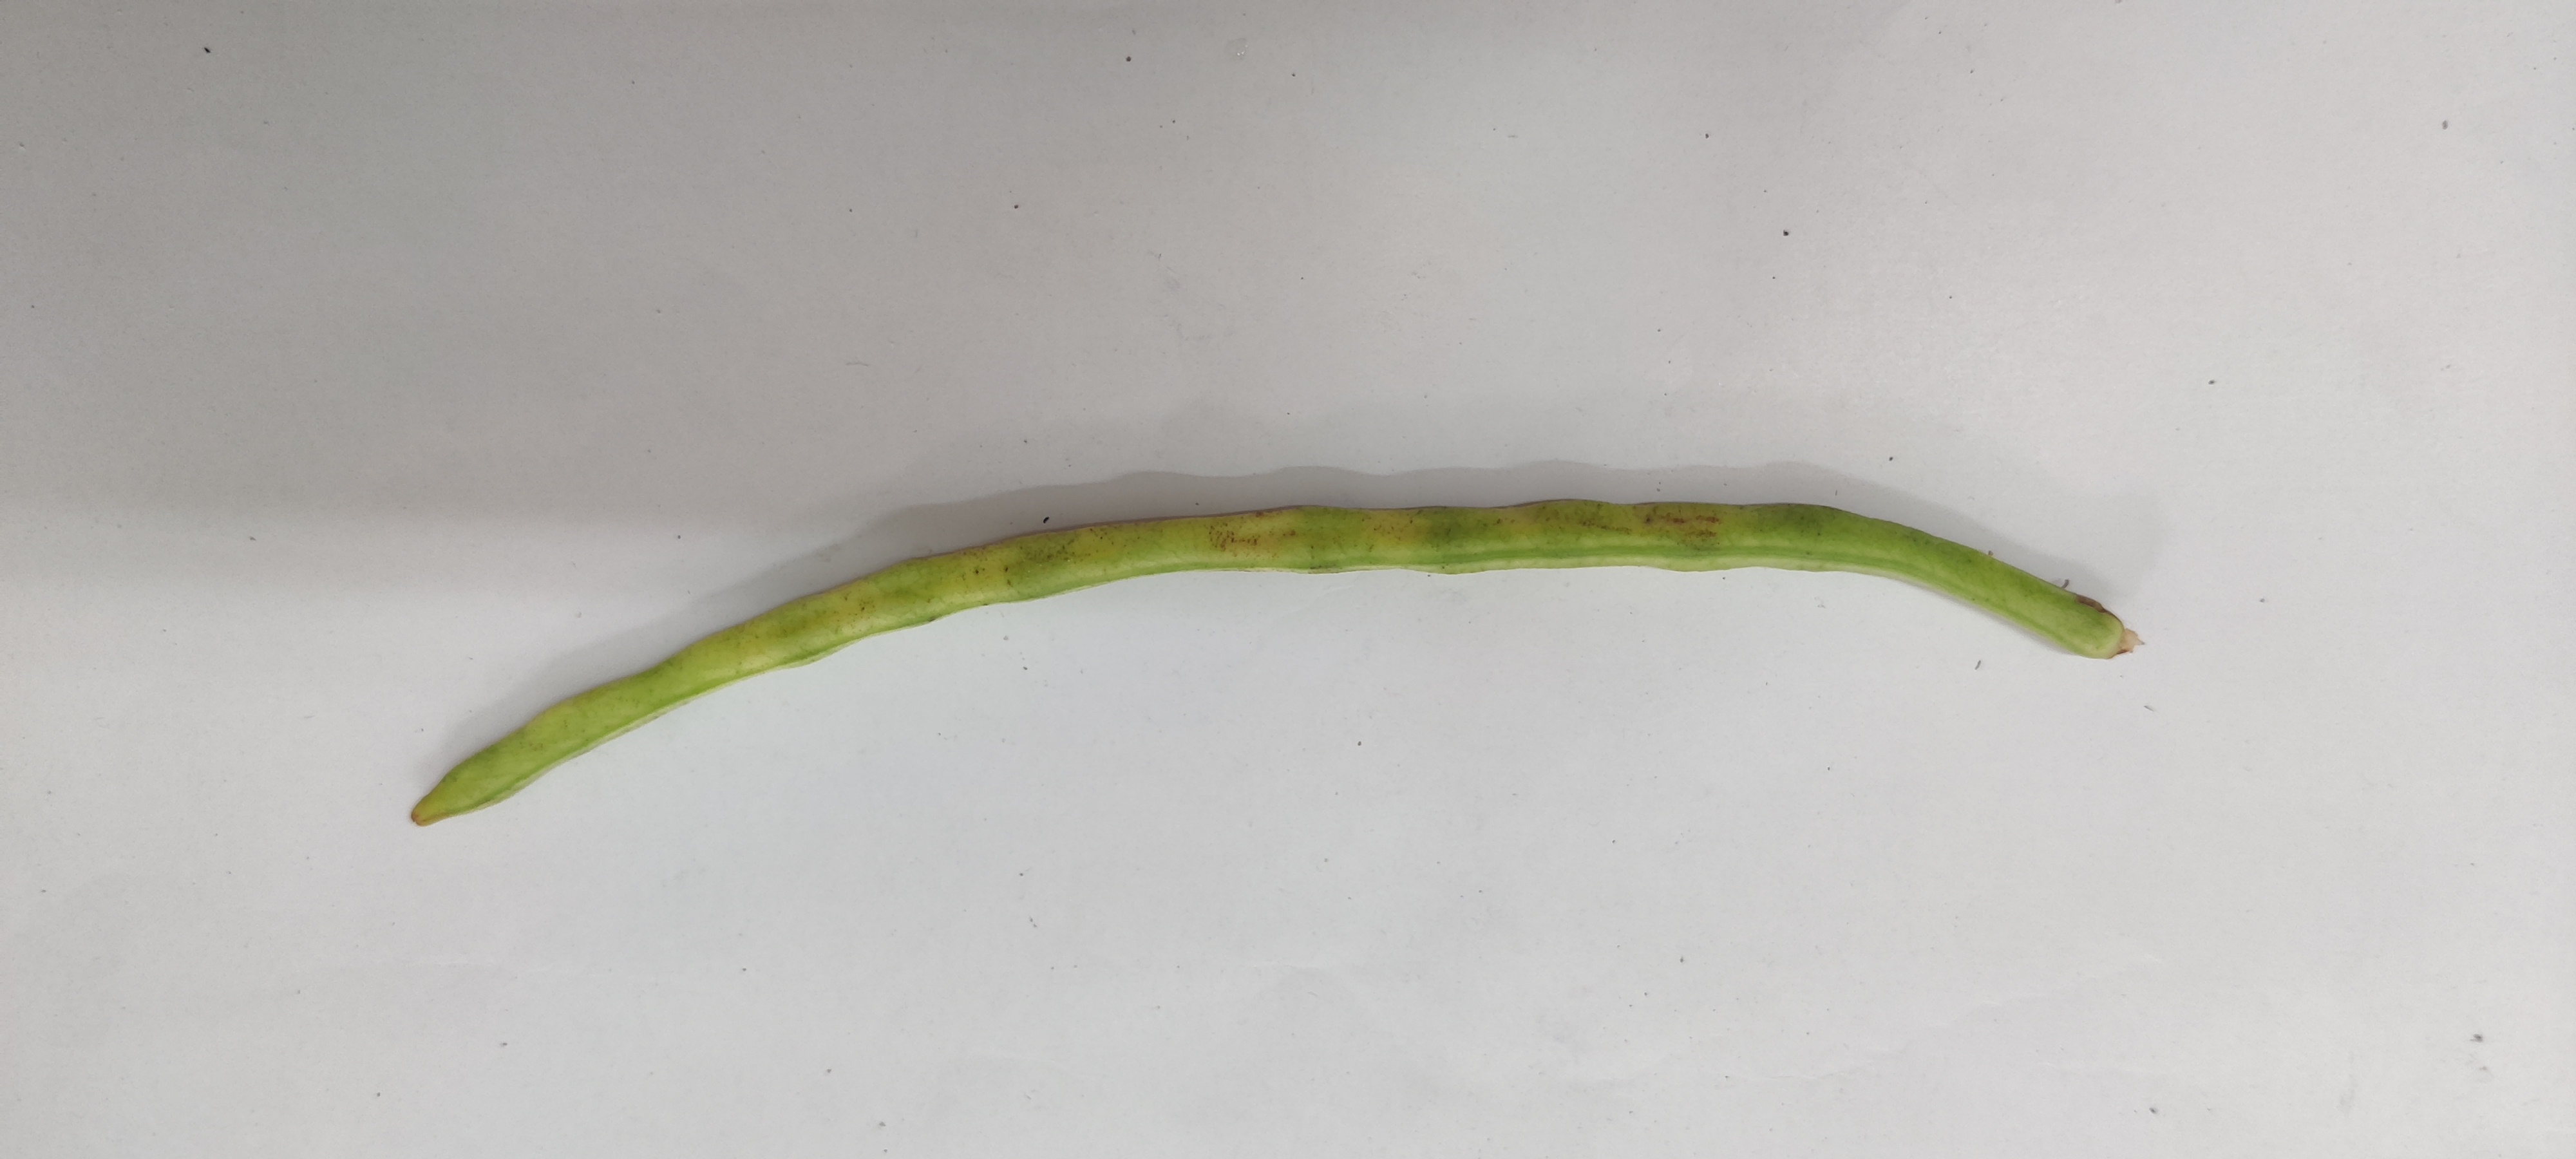
Crop: Cowpea
Condition: Severely Damaged